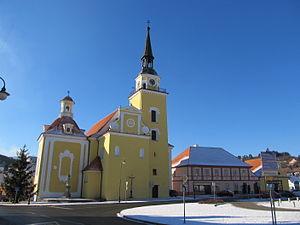
Vlachovo Březí est une ville du district de Prachatice, dans la région de Bohême-du-Sud, en République tchèque. Sa population s'élevait à 1 710 habitants en 2018.